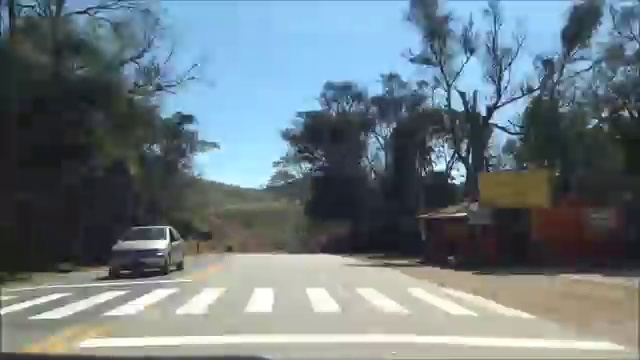
Fire: no
Smoke: no